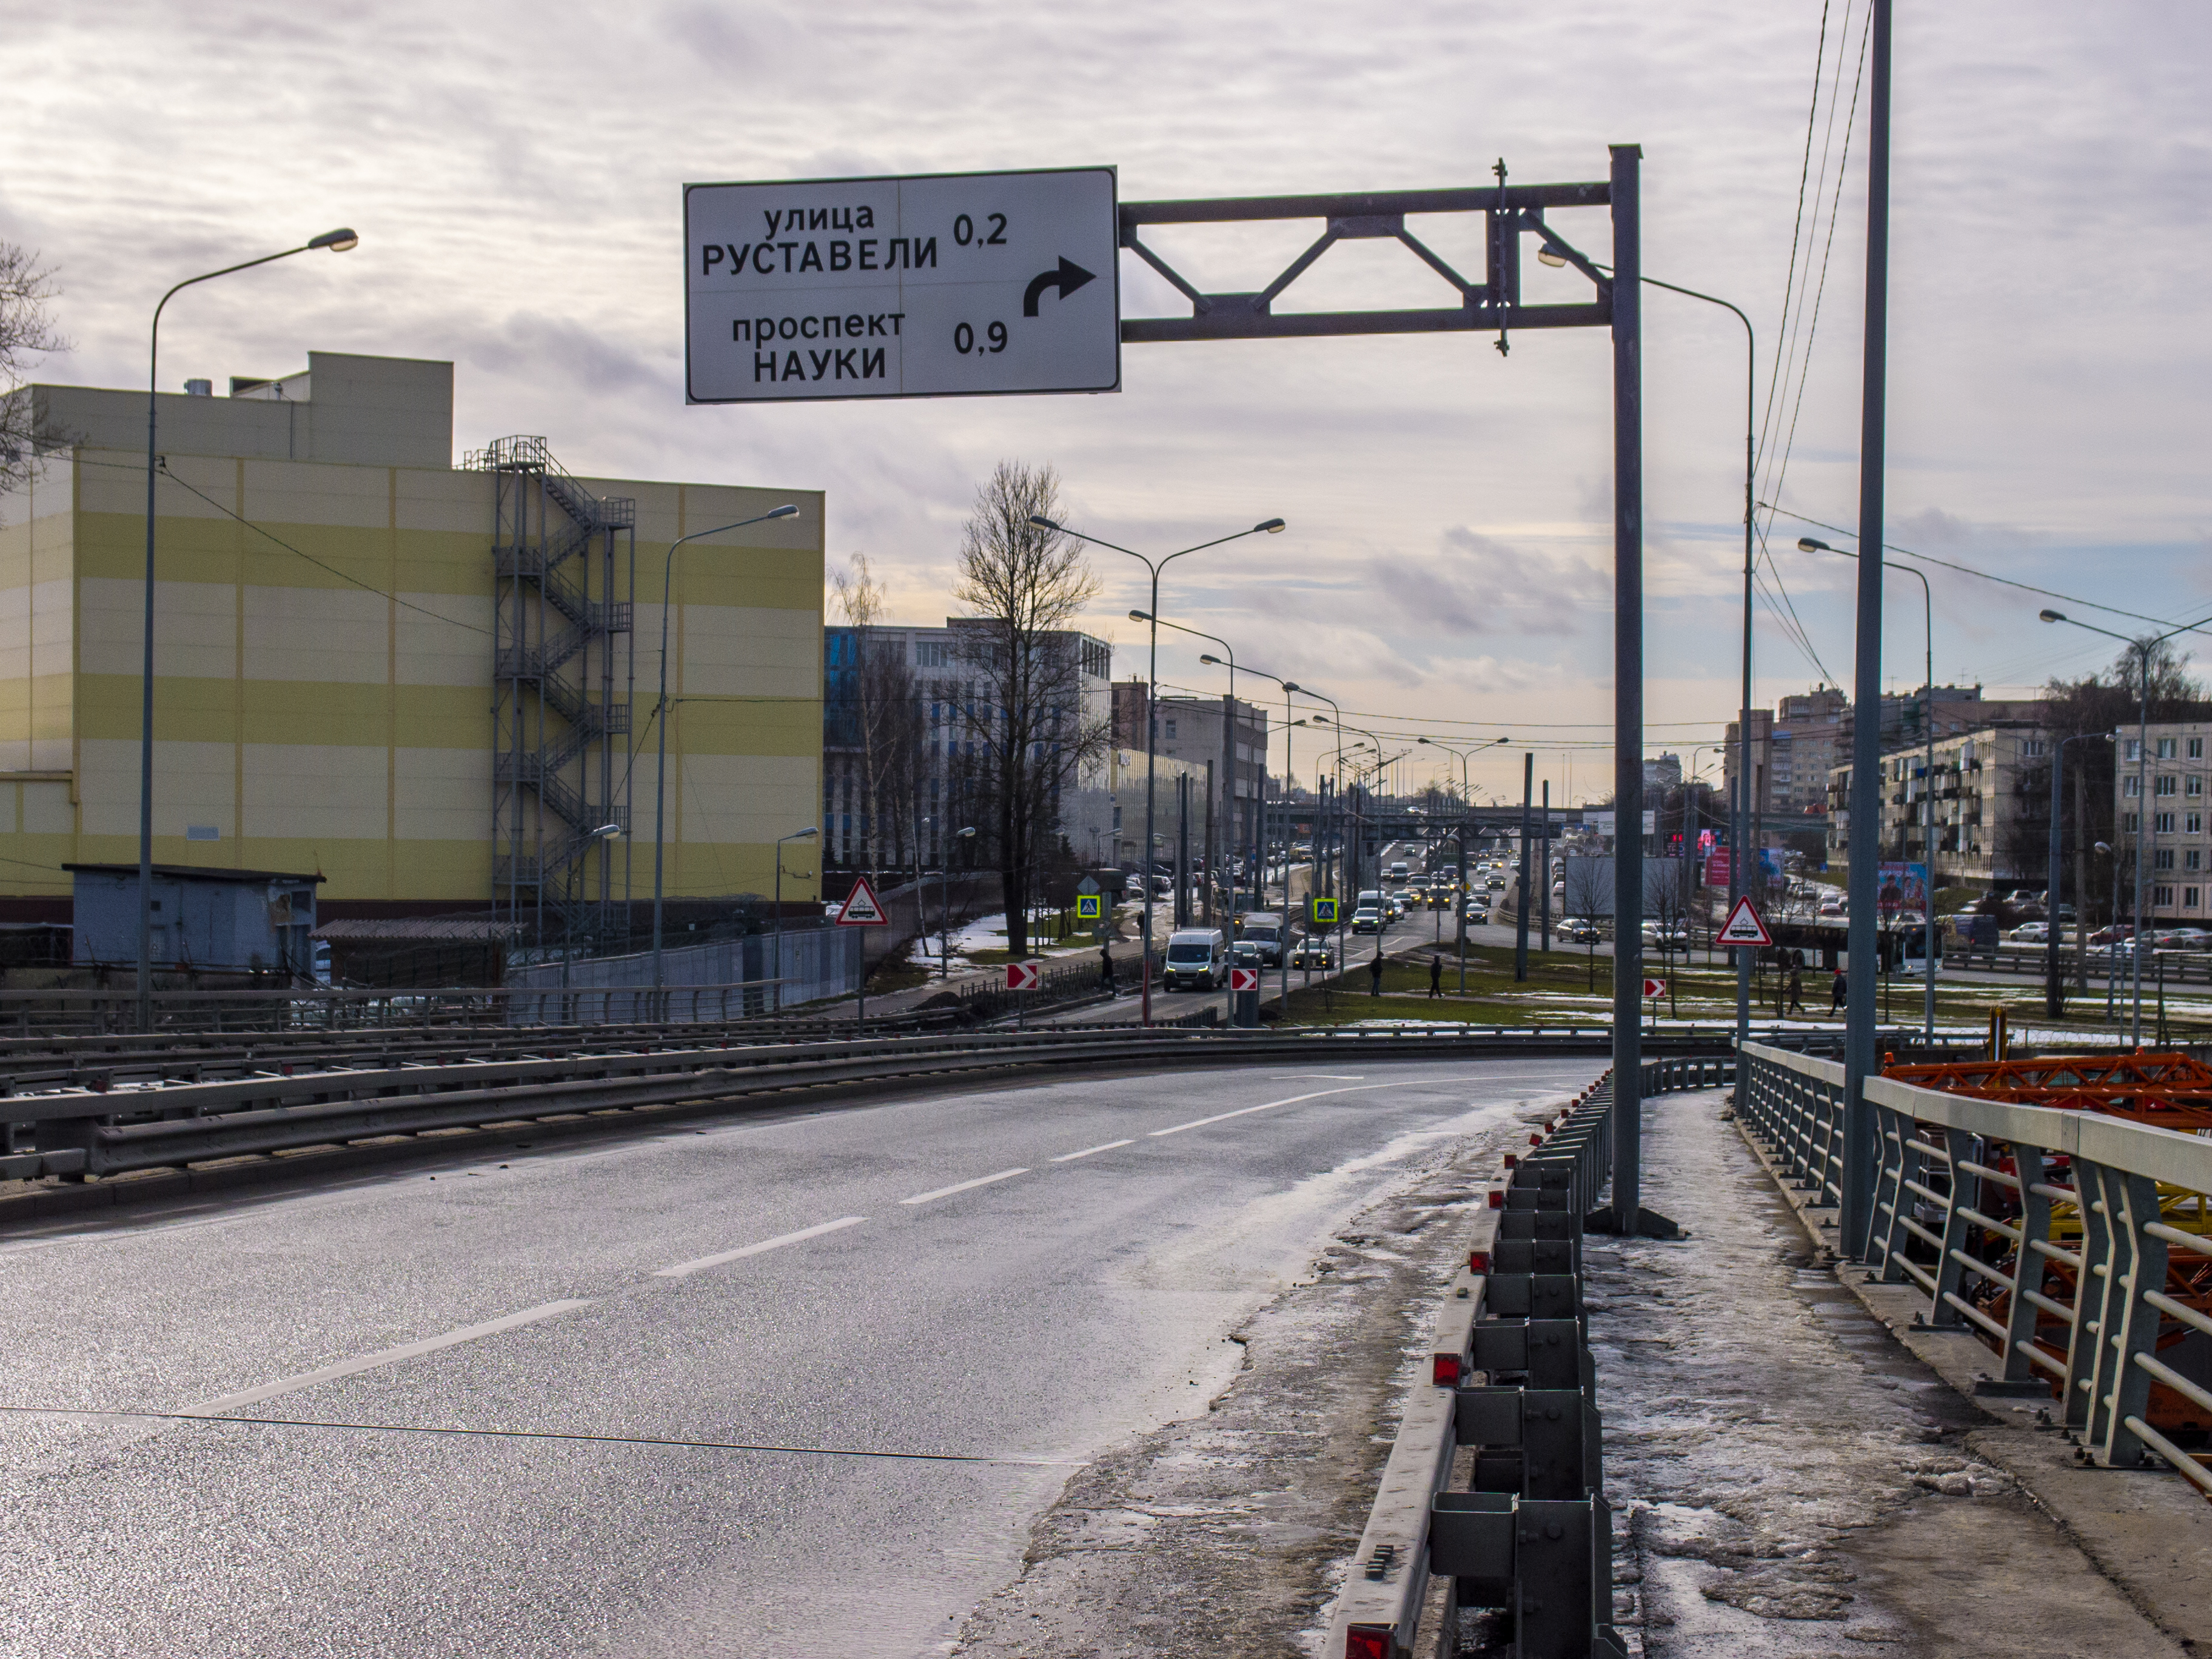
images, cloud, sky, building, street light, infrastructure, road surface, asphalt, thoroughfare, road, urban design, tar, rolling, residential area, city, metropolitan area, electricity, track, traffic sign, motor vehicle, lane, public utility, sidewalk, vehicle, street, highway, suburb, shoulder, nonbuilding structure, concrete, sign, tree, overhead power line, traffic, signage, downtown, mixed use, fence, intersection, walkway, street sign, transport, freeway, winter, railway, curb, freezing, steel, junction, parking lot